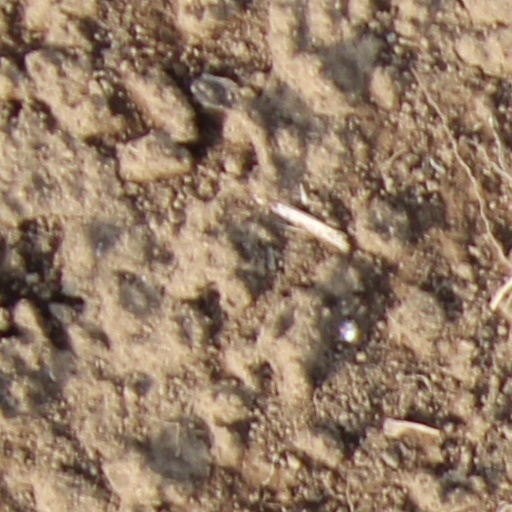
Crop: wheat